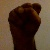
The image shows a hand gesture representing the letter 'S' in Indian Sign Language.